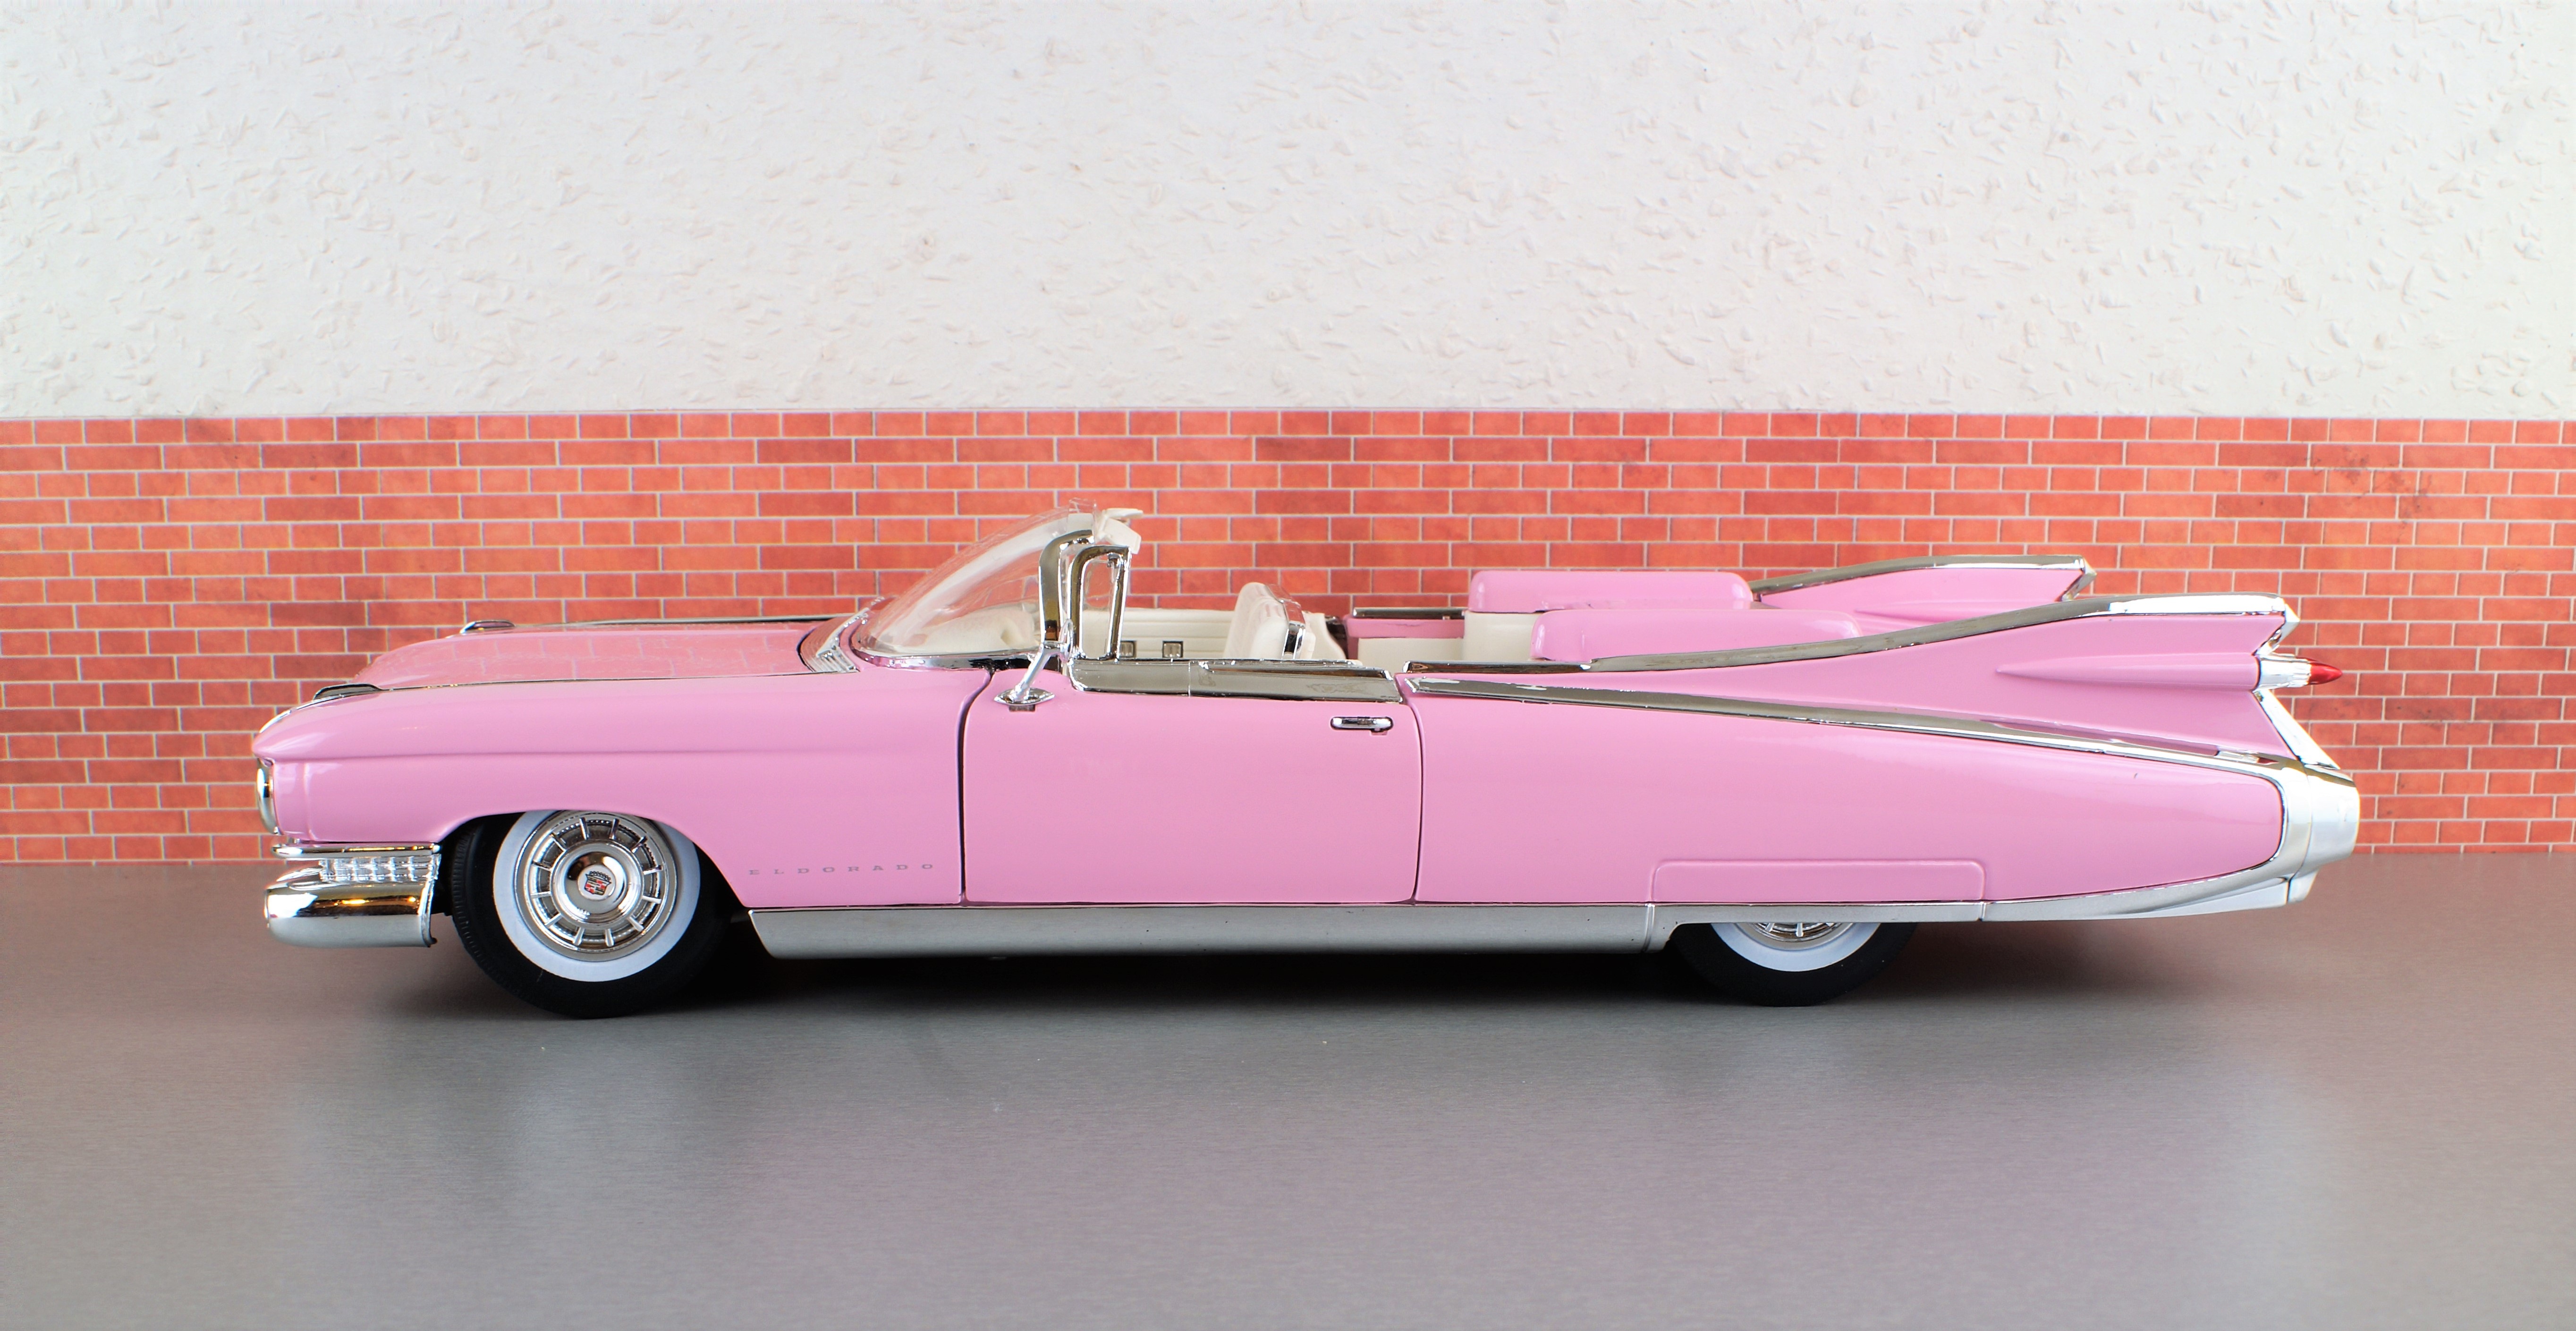
car, old, model, vehicle, usa, america, auto, pink, classic car, sports car, convertible, cadillac, diorama, toy car, model car, land vehicle, cadillac eldorado, automobile make, automotive exterior, automotive design, luxury vehicle, full size car